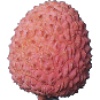
Label: Lychee 1